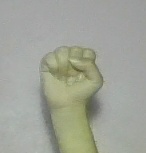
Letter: saad